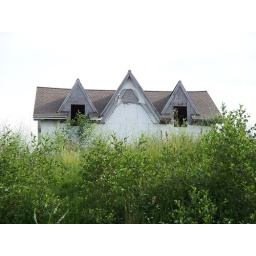
Abandoned house peering over some greenery on a hill near Montville, Ohio. Visible from Route 6